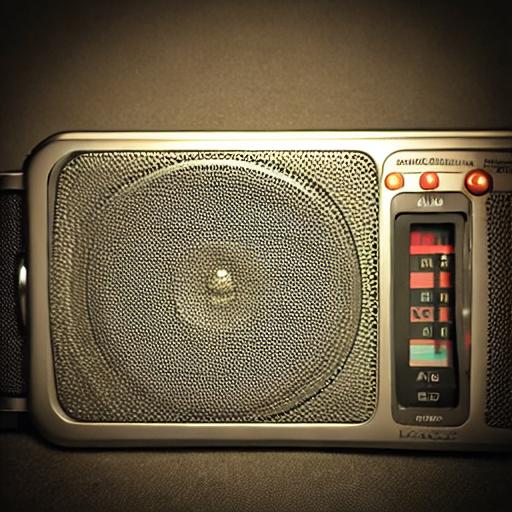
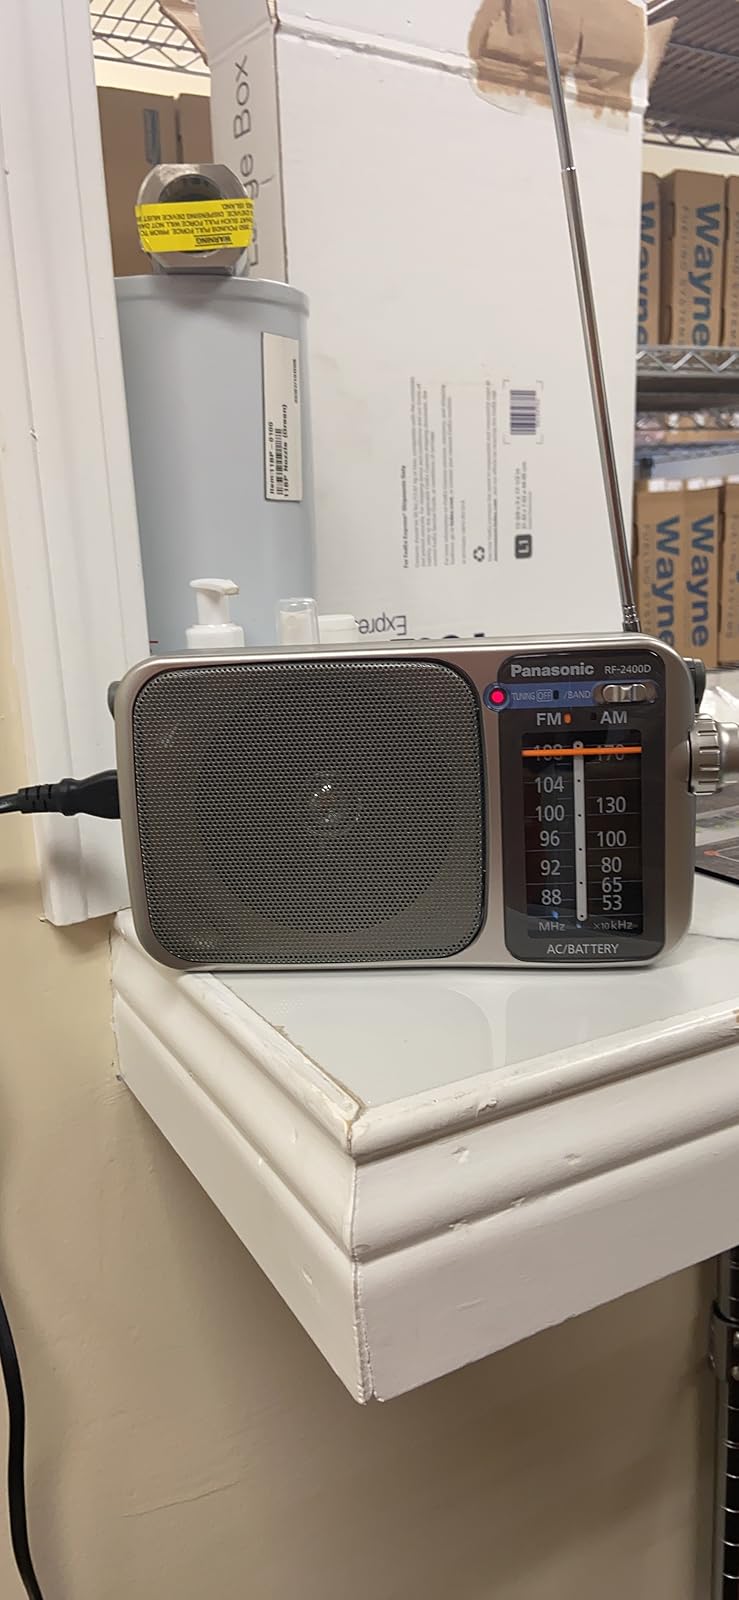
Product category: radio
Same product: no